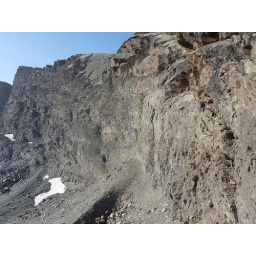
The magnificent rock walls to the right of the descent into the Corral by the Veredon path